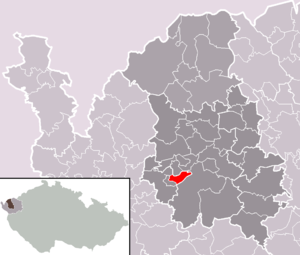
Šabina est une commune du district de Sokolov, dans la région de Karlovy Vary, en République tchèque. Sa population s'élevait à 297 habitants en 2018.